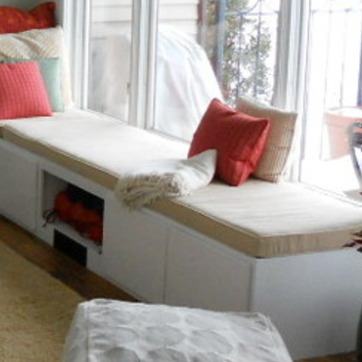
Material: fabric